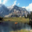
Label: mountain